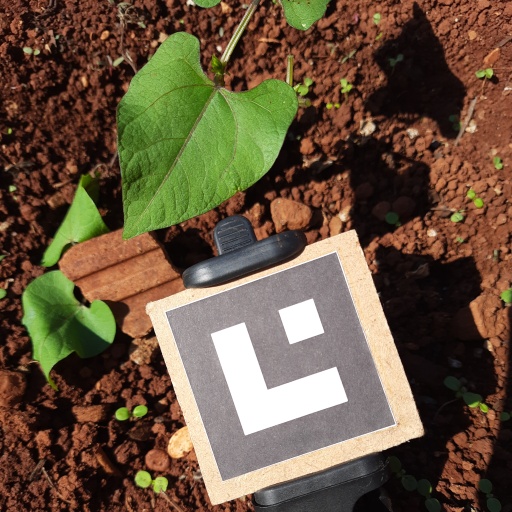
Observations: wavy surface, no eating holes, under sunlight